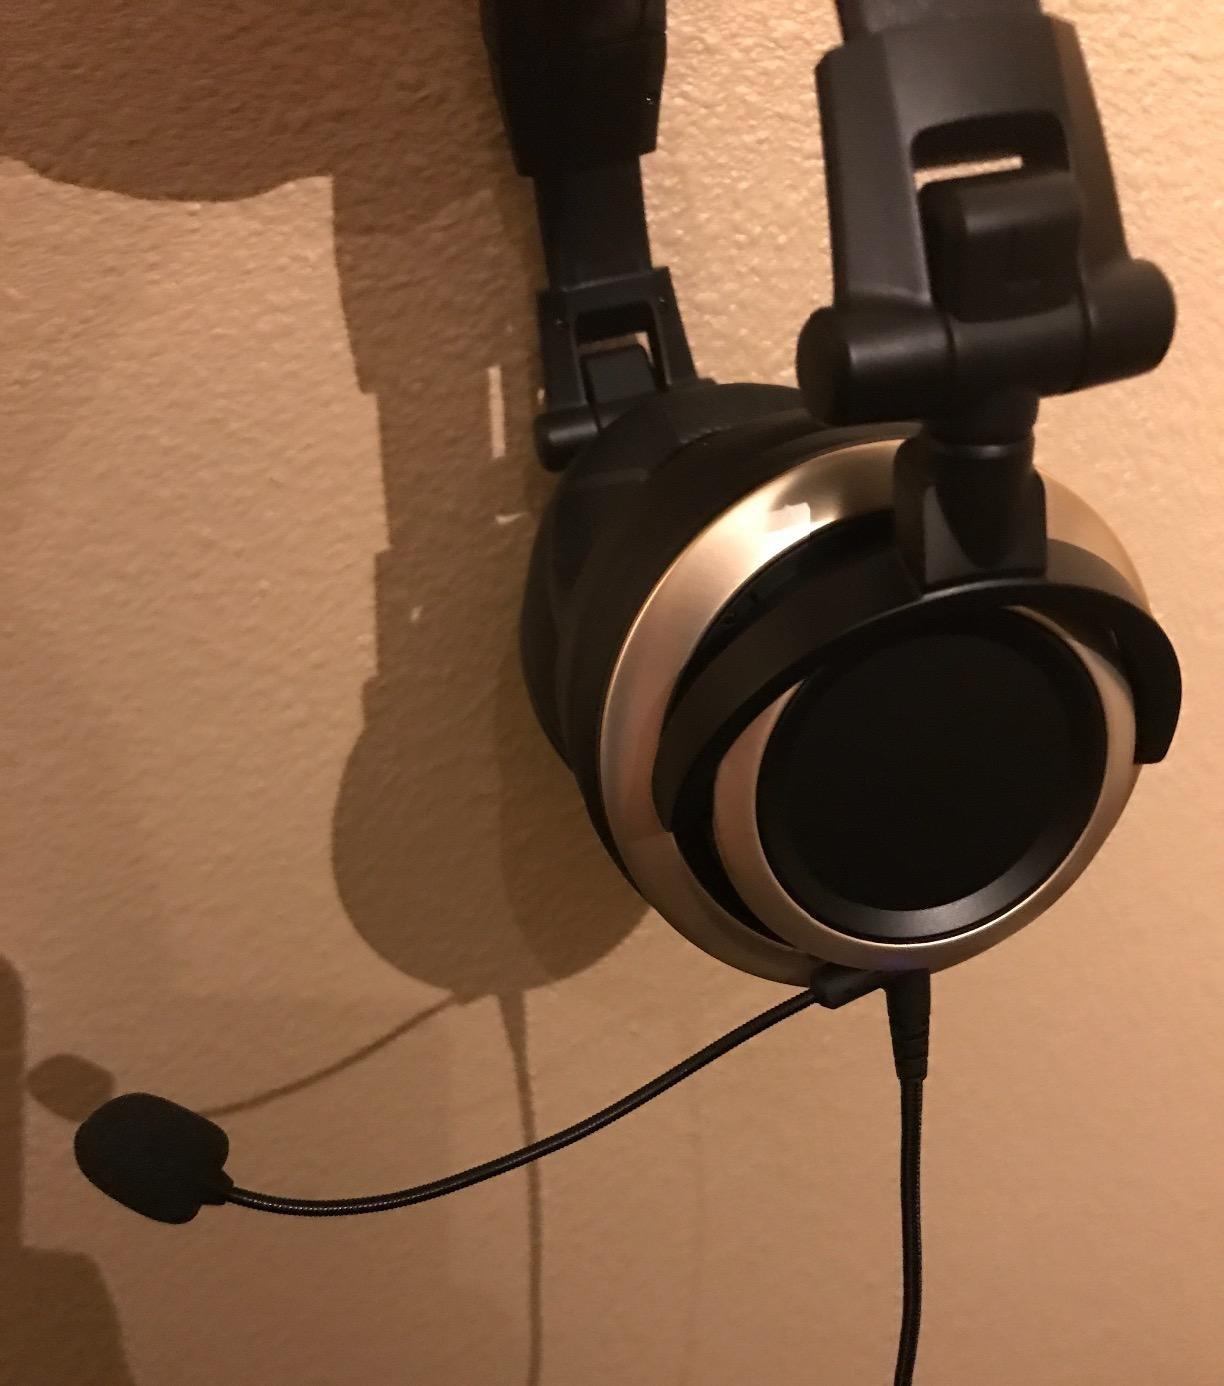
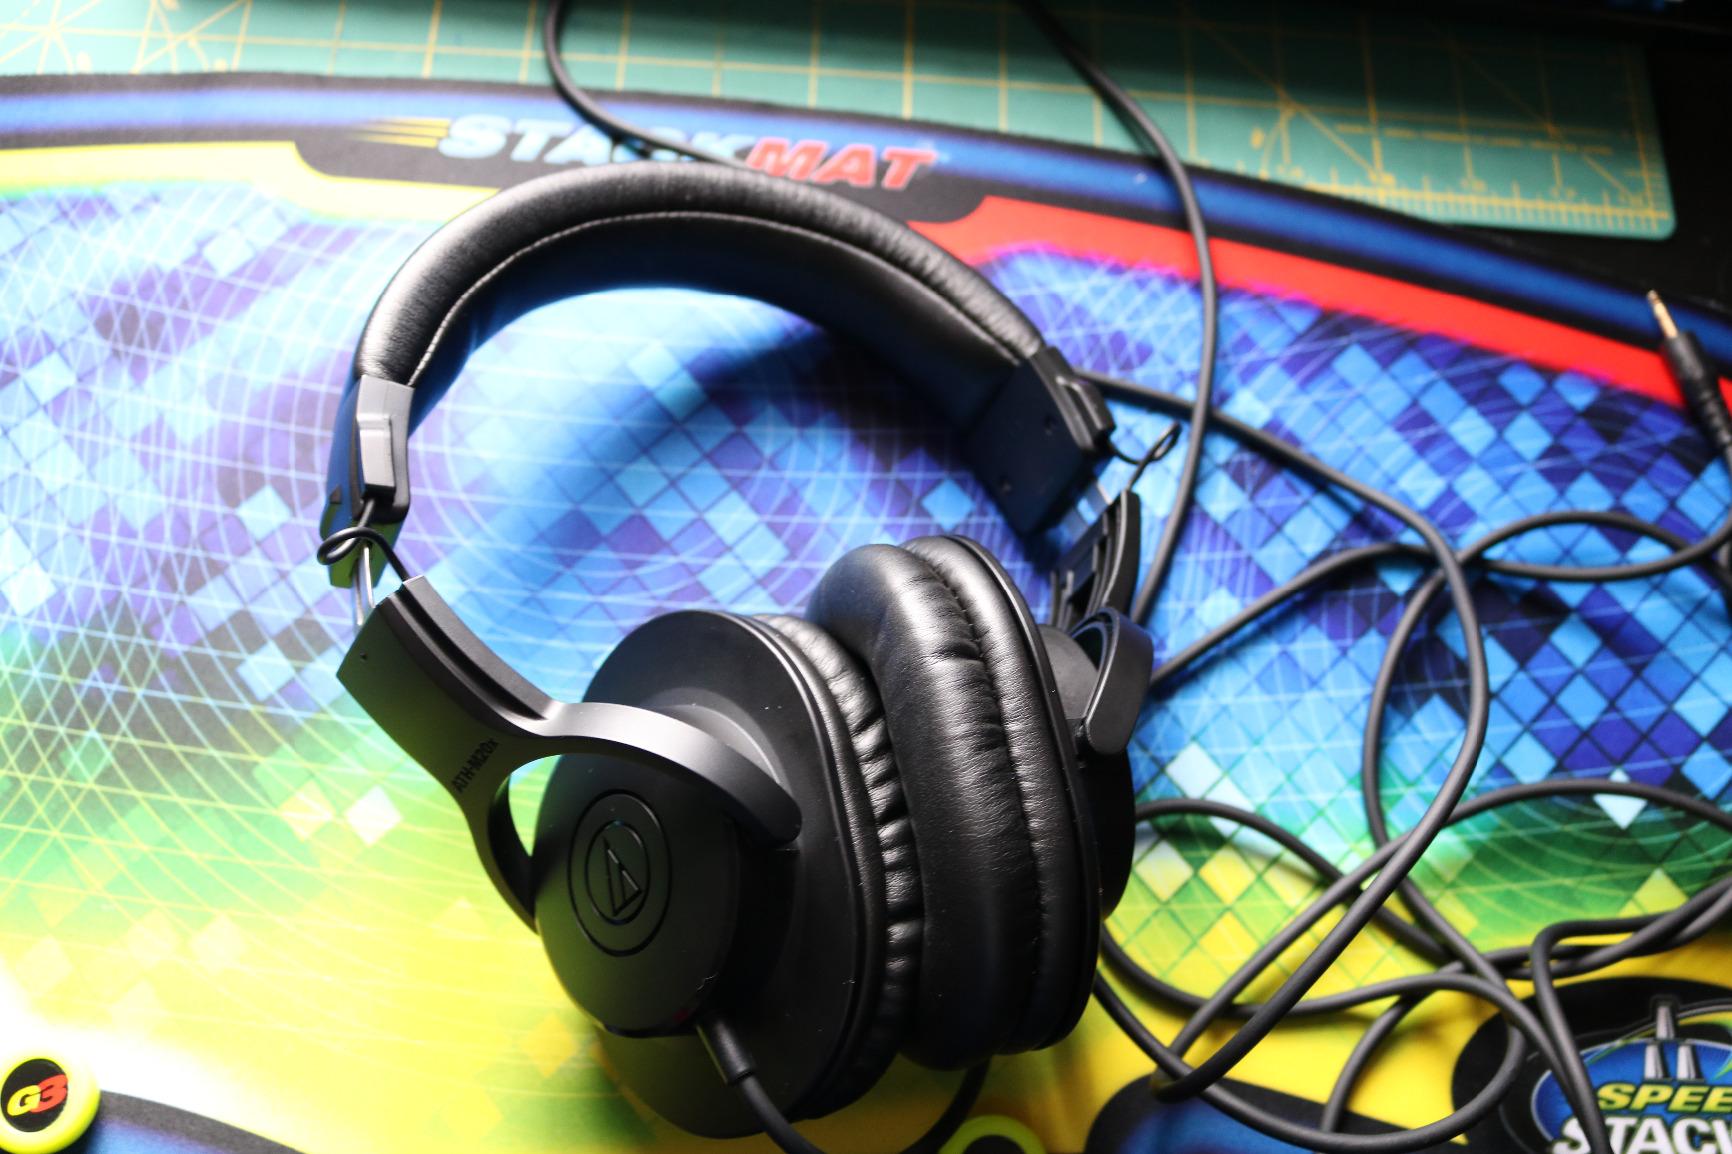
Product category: headphones
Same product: no